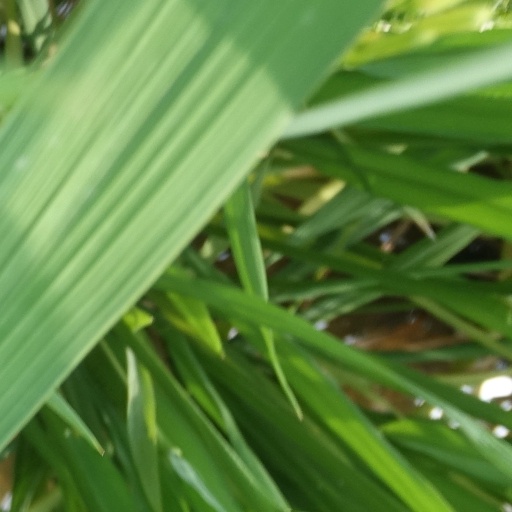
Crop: rice